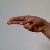
The image shows a hand gesture representing the letter 'H' in Indian Sign Language.